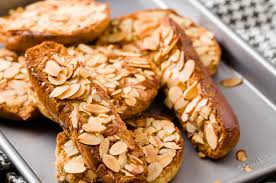
Waste category: biological